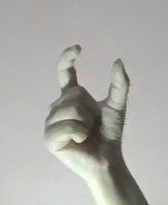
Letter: nun